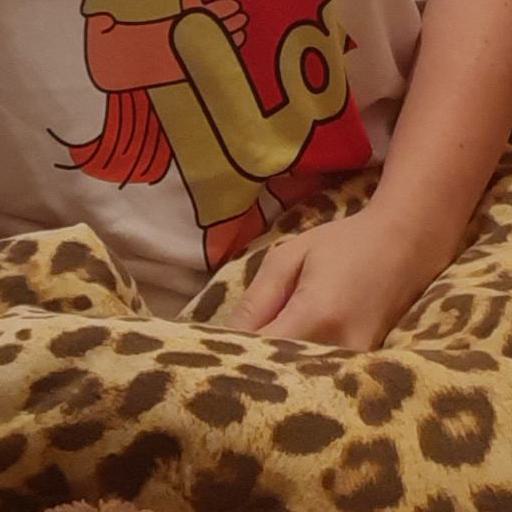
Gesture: no_gesture